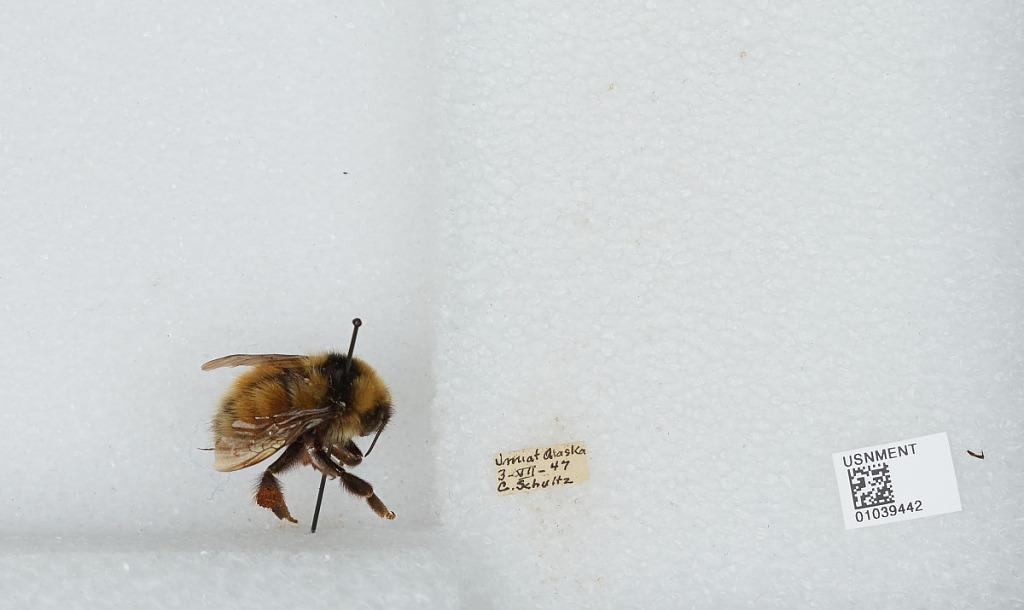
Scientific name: Bombus (Pyrobombus) sylvicola Kirby
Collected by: C. Schultz
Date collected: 1947-7-3
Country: United States
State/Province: Alaska
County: North Slope
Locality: Umiat
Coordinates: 69.3669, -152.144